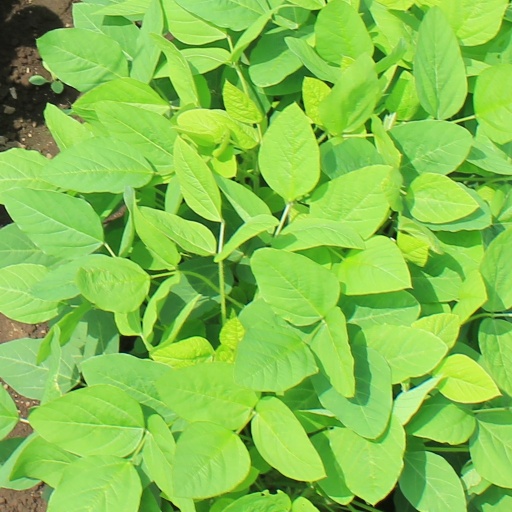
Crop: soybean